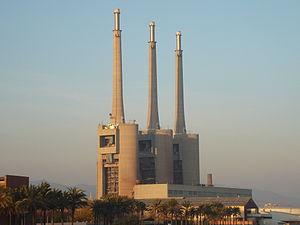
Les trois cheminées de Badalona-Sant Adrià
Le secteur de l'électricité en Espagne se caractérise par une forte proportion de production à partir d'énergies renouvelables : 38,4 % en 2018, contre 39,5 % provenant des énergies fossiles et 20,4 % de l'énergie nucléaire.
La Centrale Thermique de Badalona-Sant Adrià se situe en Catalogne, à Badalona et à Sant Adrià del Besòs au bord de la mer. La superficie qu’occupe cette centrale est de 115 000 m². Elle appartient à l’entreprise Fecsa-Endesa.
La Catalogne est une communauté autonome se trouvant au nord-est de l´Espagne, elle est officiellement considérée comme ayant une nationalité. Sa capitale et métropole est la ville de Barcelone. Elle est entourée par la Communauté valencienne au sud, l'Aragon à l'ouest, la France au nord, l'Andorre au nord-ouest, et la mer Méditerranée à l'est. Une grande partie de ses terres fait donc frontière avec la France. Elle couvre une superficie de 31 950 km². Ses langues officielles sont le catalan, l'occitan et l'espagnol ou castillan. En 2015, elle comptait 7 508 106 habitants, ce qui en faisait la deuxième communauté d'Espagne après l'Andalousie et la dixième subdivision territoriale de premier niveau administratif d'Europe au regard de la population. Elle est également la plus peuplée parmi les Pays catalans, ensemble culturel et linguistique qui la lie à la Communauté valencienne, aux îles Baléares, à la principauté d'Andorre, à la Franja aragonaise et à l'essentiel du département français des Pyrénées-Orientales.